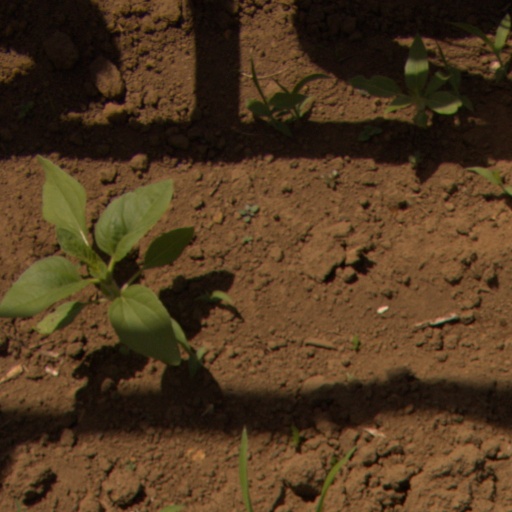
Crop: Jerusalem artichoke